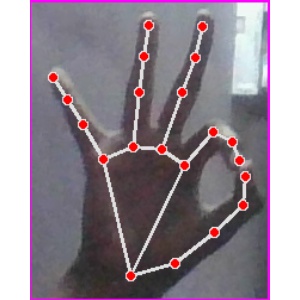
अक्षर: ण